English unjust enrichment law

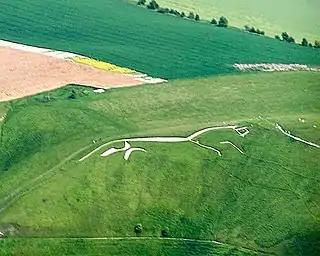
"Rowe v Vale of White Horse DC", held that receiving sewerage services was an "incontrovertible benefit".

The enrichment must have come at the 'expense' of the claimant. There are two particularly difficult issues: